Cambria Icefield

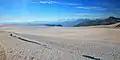
Cambria Icefield

The Cambria Icefield is an icefield in the Boundary Ranges of the Coast Mountains in northwestern British Columbia, Canada, located about 35 km southeast of Stewart. The icefield sits on ancient volcanic rocks from around 190 million years ago and has experienced repeated glacier advances and retreats over the past 2,500 years. Its outlet glaciers, including Bromley Glacier, have been steadily retreating since the early 1900s due to warming temperatures. The region receives heavy precipitation from Pacific weather systems, with most falling as snow during winter months.